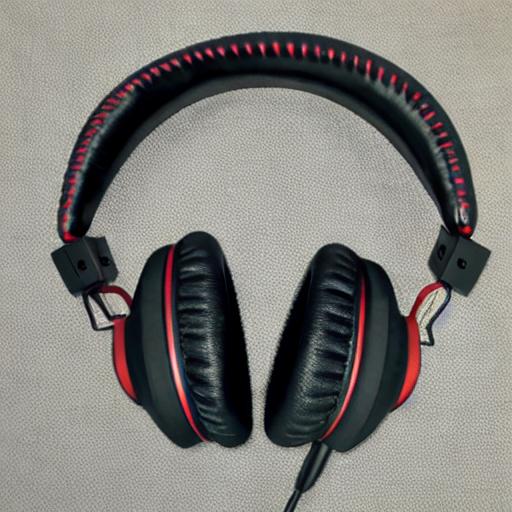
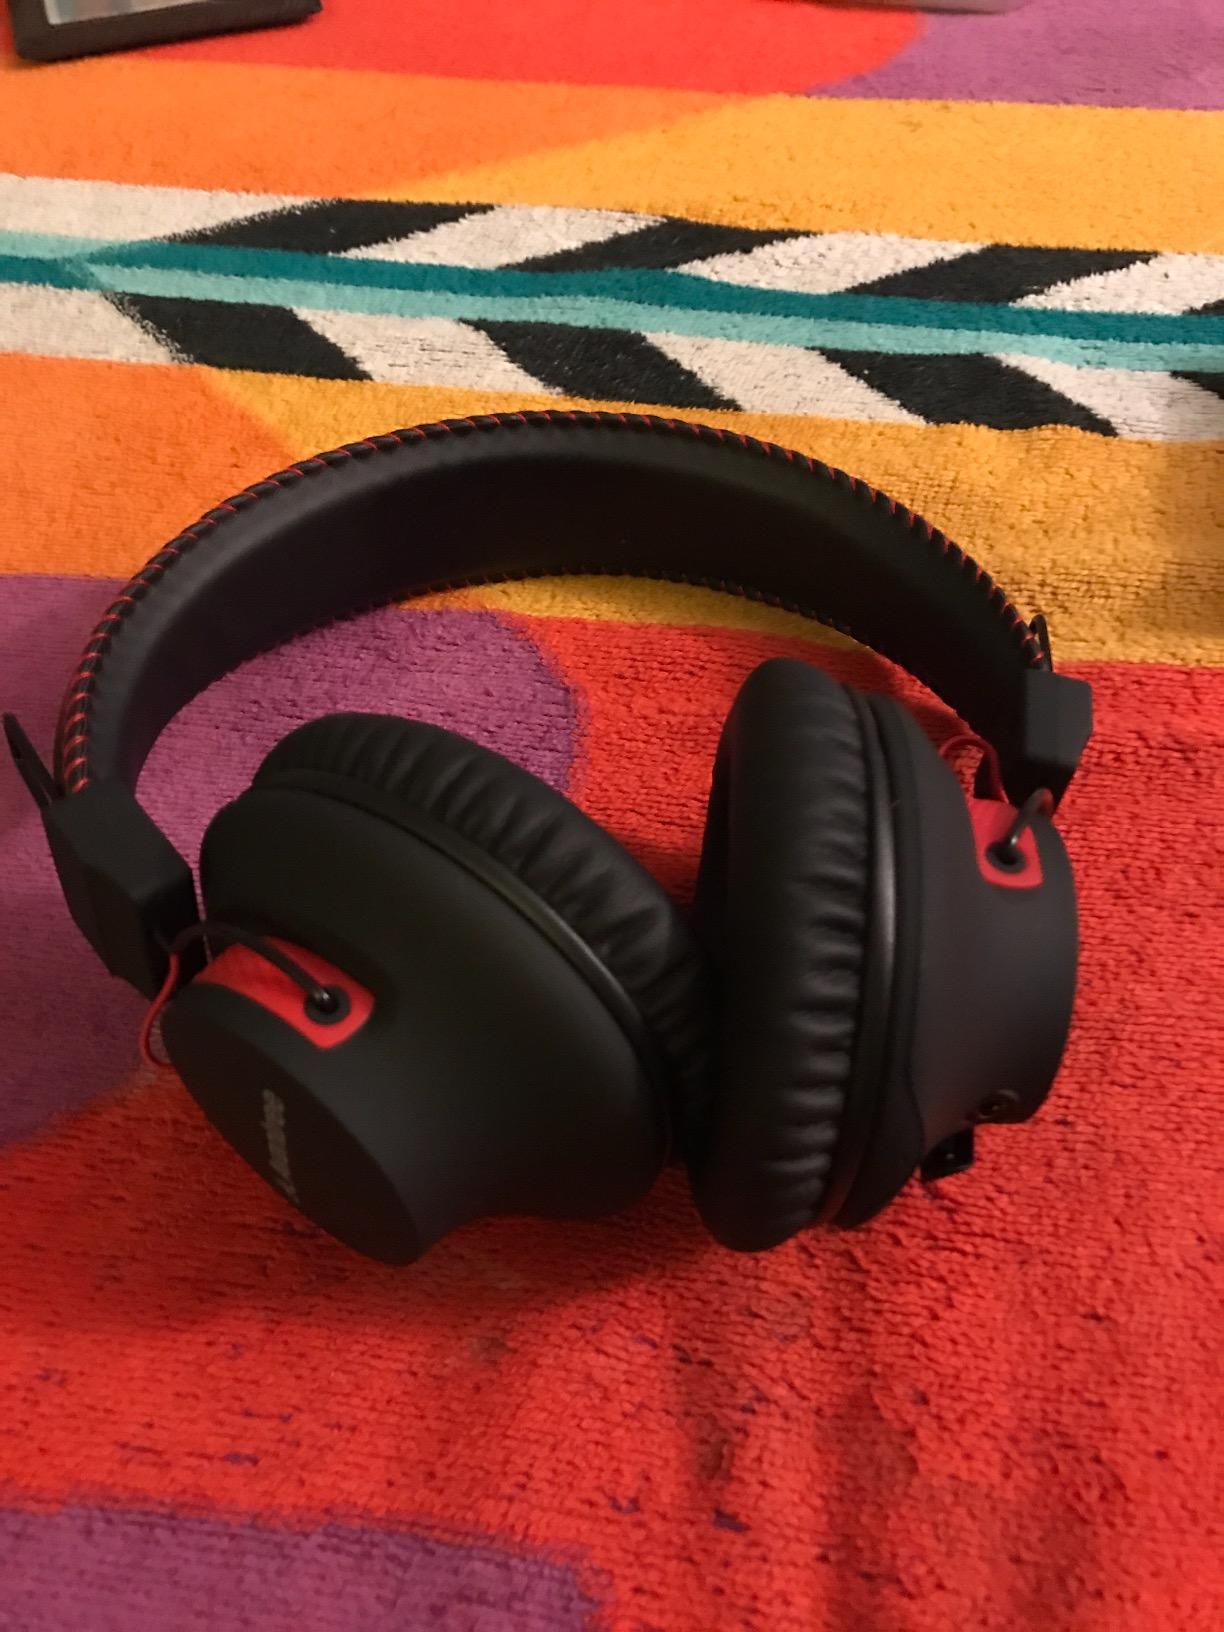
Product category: headphones
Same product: no